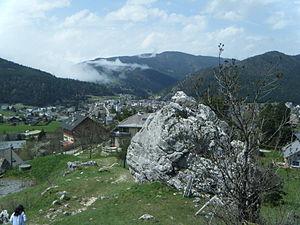
le rocher de la Fauge à Villard le 1er mai 2013
Villard-de-Lans [vilaʁ.də.lɑ̃] est une commune française située, géographiquement dans le massif du Vercors, administrativement dans le département de l'Isère, en région Auvergne-Rhône-Alpes et, autrefois rattachée à l'ancienne province du Dauphiné.
Rhône-Alpes l'Ain, l'Ardèche, la Drôme, l'Isère, la Loire, le Rhône, la Savoie et la Haute-Savoie) et la métropole de Lyon. Son chef-lieu est Lyon.
Villard-de-Lans est une commune française située dans le département de l'Isère, en région Auvergne-Rhône-Alpes.